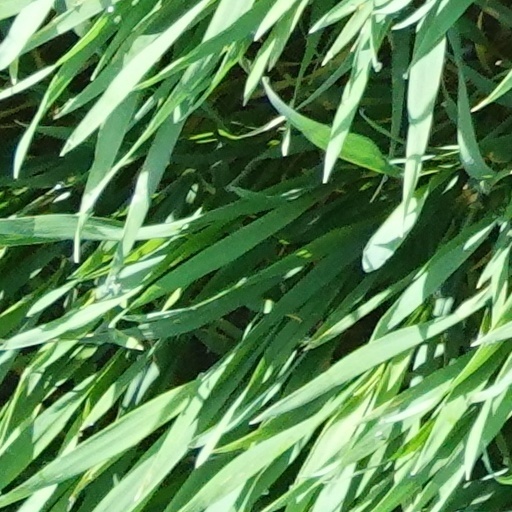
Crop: wheat